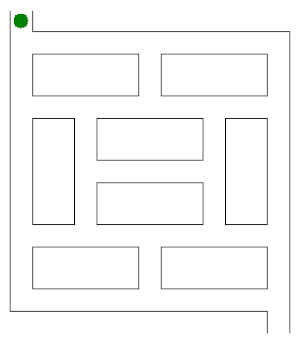
La résolution de labyrinthe est le problème algorithmique qui consiste à trouver la sortie d'un labyrinthe.